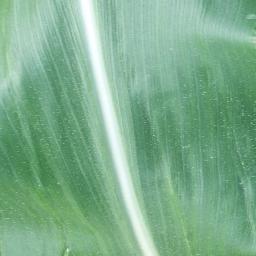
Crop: corn
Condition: (maize)_healthy